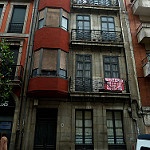
Scene: Outdoor